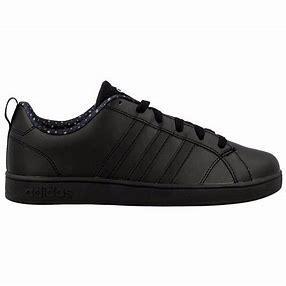
Brand: adidas
Model: neo Adidas NEO Advantage